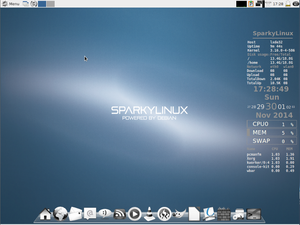
SparkyLinux est une distribution Linux de la famille des dérivées de Debian.